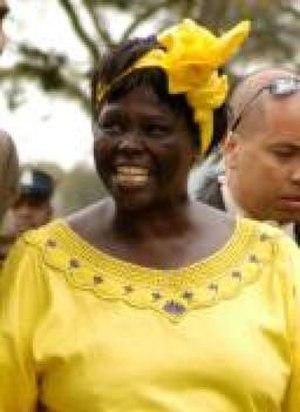
Le prix Nobel de la paix récompense « la personnalité ou la communauté ayant le plus ou le mieux contribué au rapprochement des peuples, à la suppression ou à la réduction des armées permanentes, à la réunion et à la propagation des progrès pour la paix » selon les volontés, définies par le testament, d'Alfred Nobel. Cela comprend la lutte pour la paix, les droits de l'homme, l'aide humanitaire et la liberté.
Les effets du réchauffement climatique ne sont pas identiques pour les femmes et pour les hommes. Cela ne résulte pas des différences biologiques dues au sexe, mais de la construction sociale des rôles et des relations de genre, qui affectent leurs comportements socialement acceptés. Des différences liées au genre ont également été identifiées en ce qui concerne la sensibilisation, le lien de causalité et la réponse au réchauffement climatique, et de nombreux pays ont élaboré et mis en œuvre des stratégies et des plans d'action fondés sur le sexe.